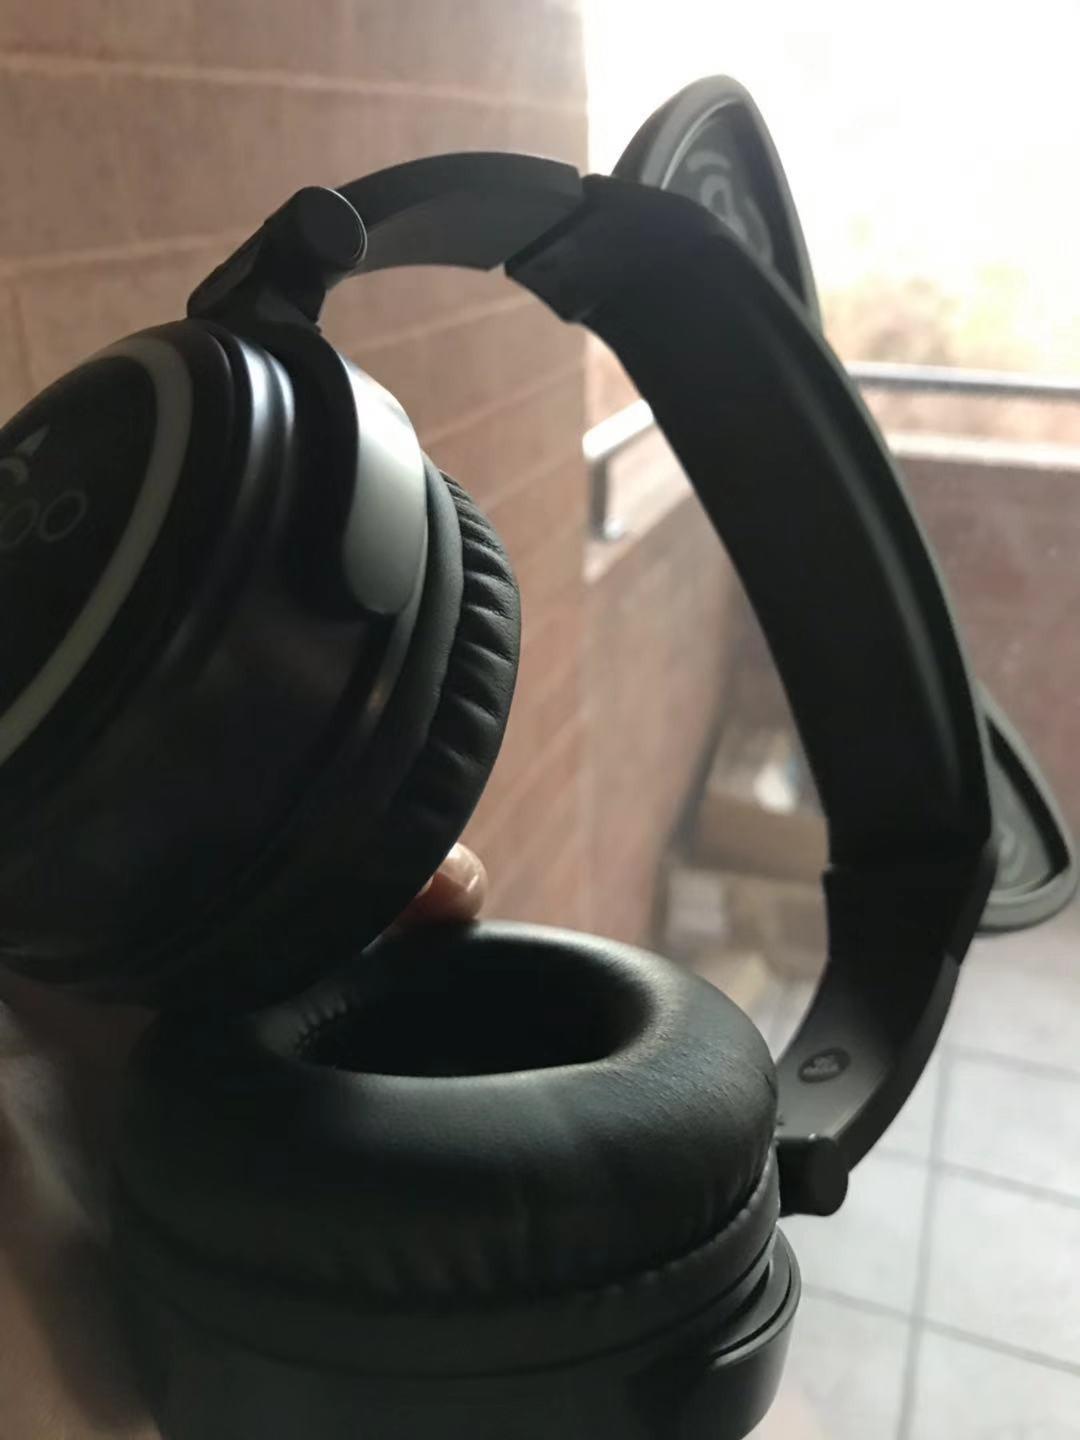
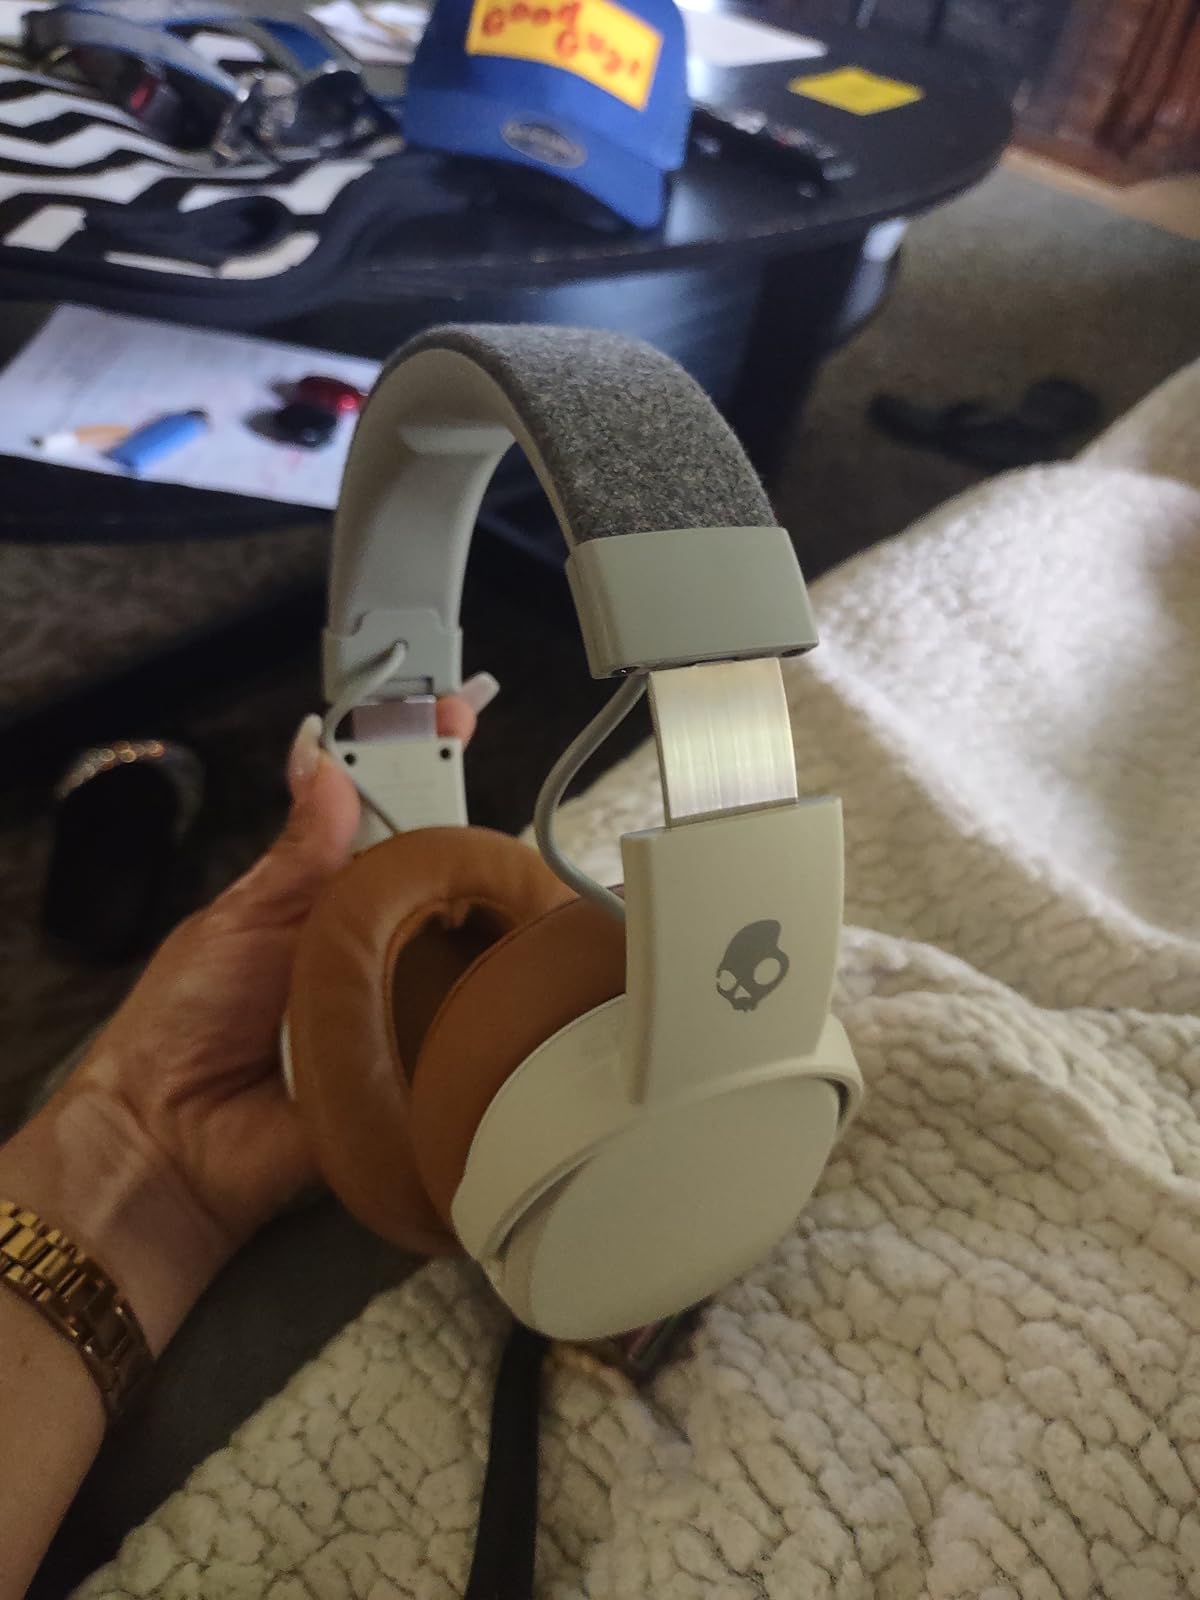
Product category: headphones
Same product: no